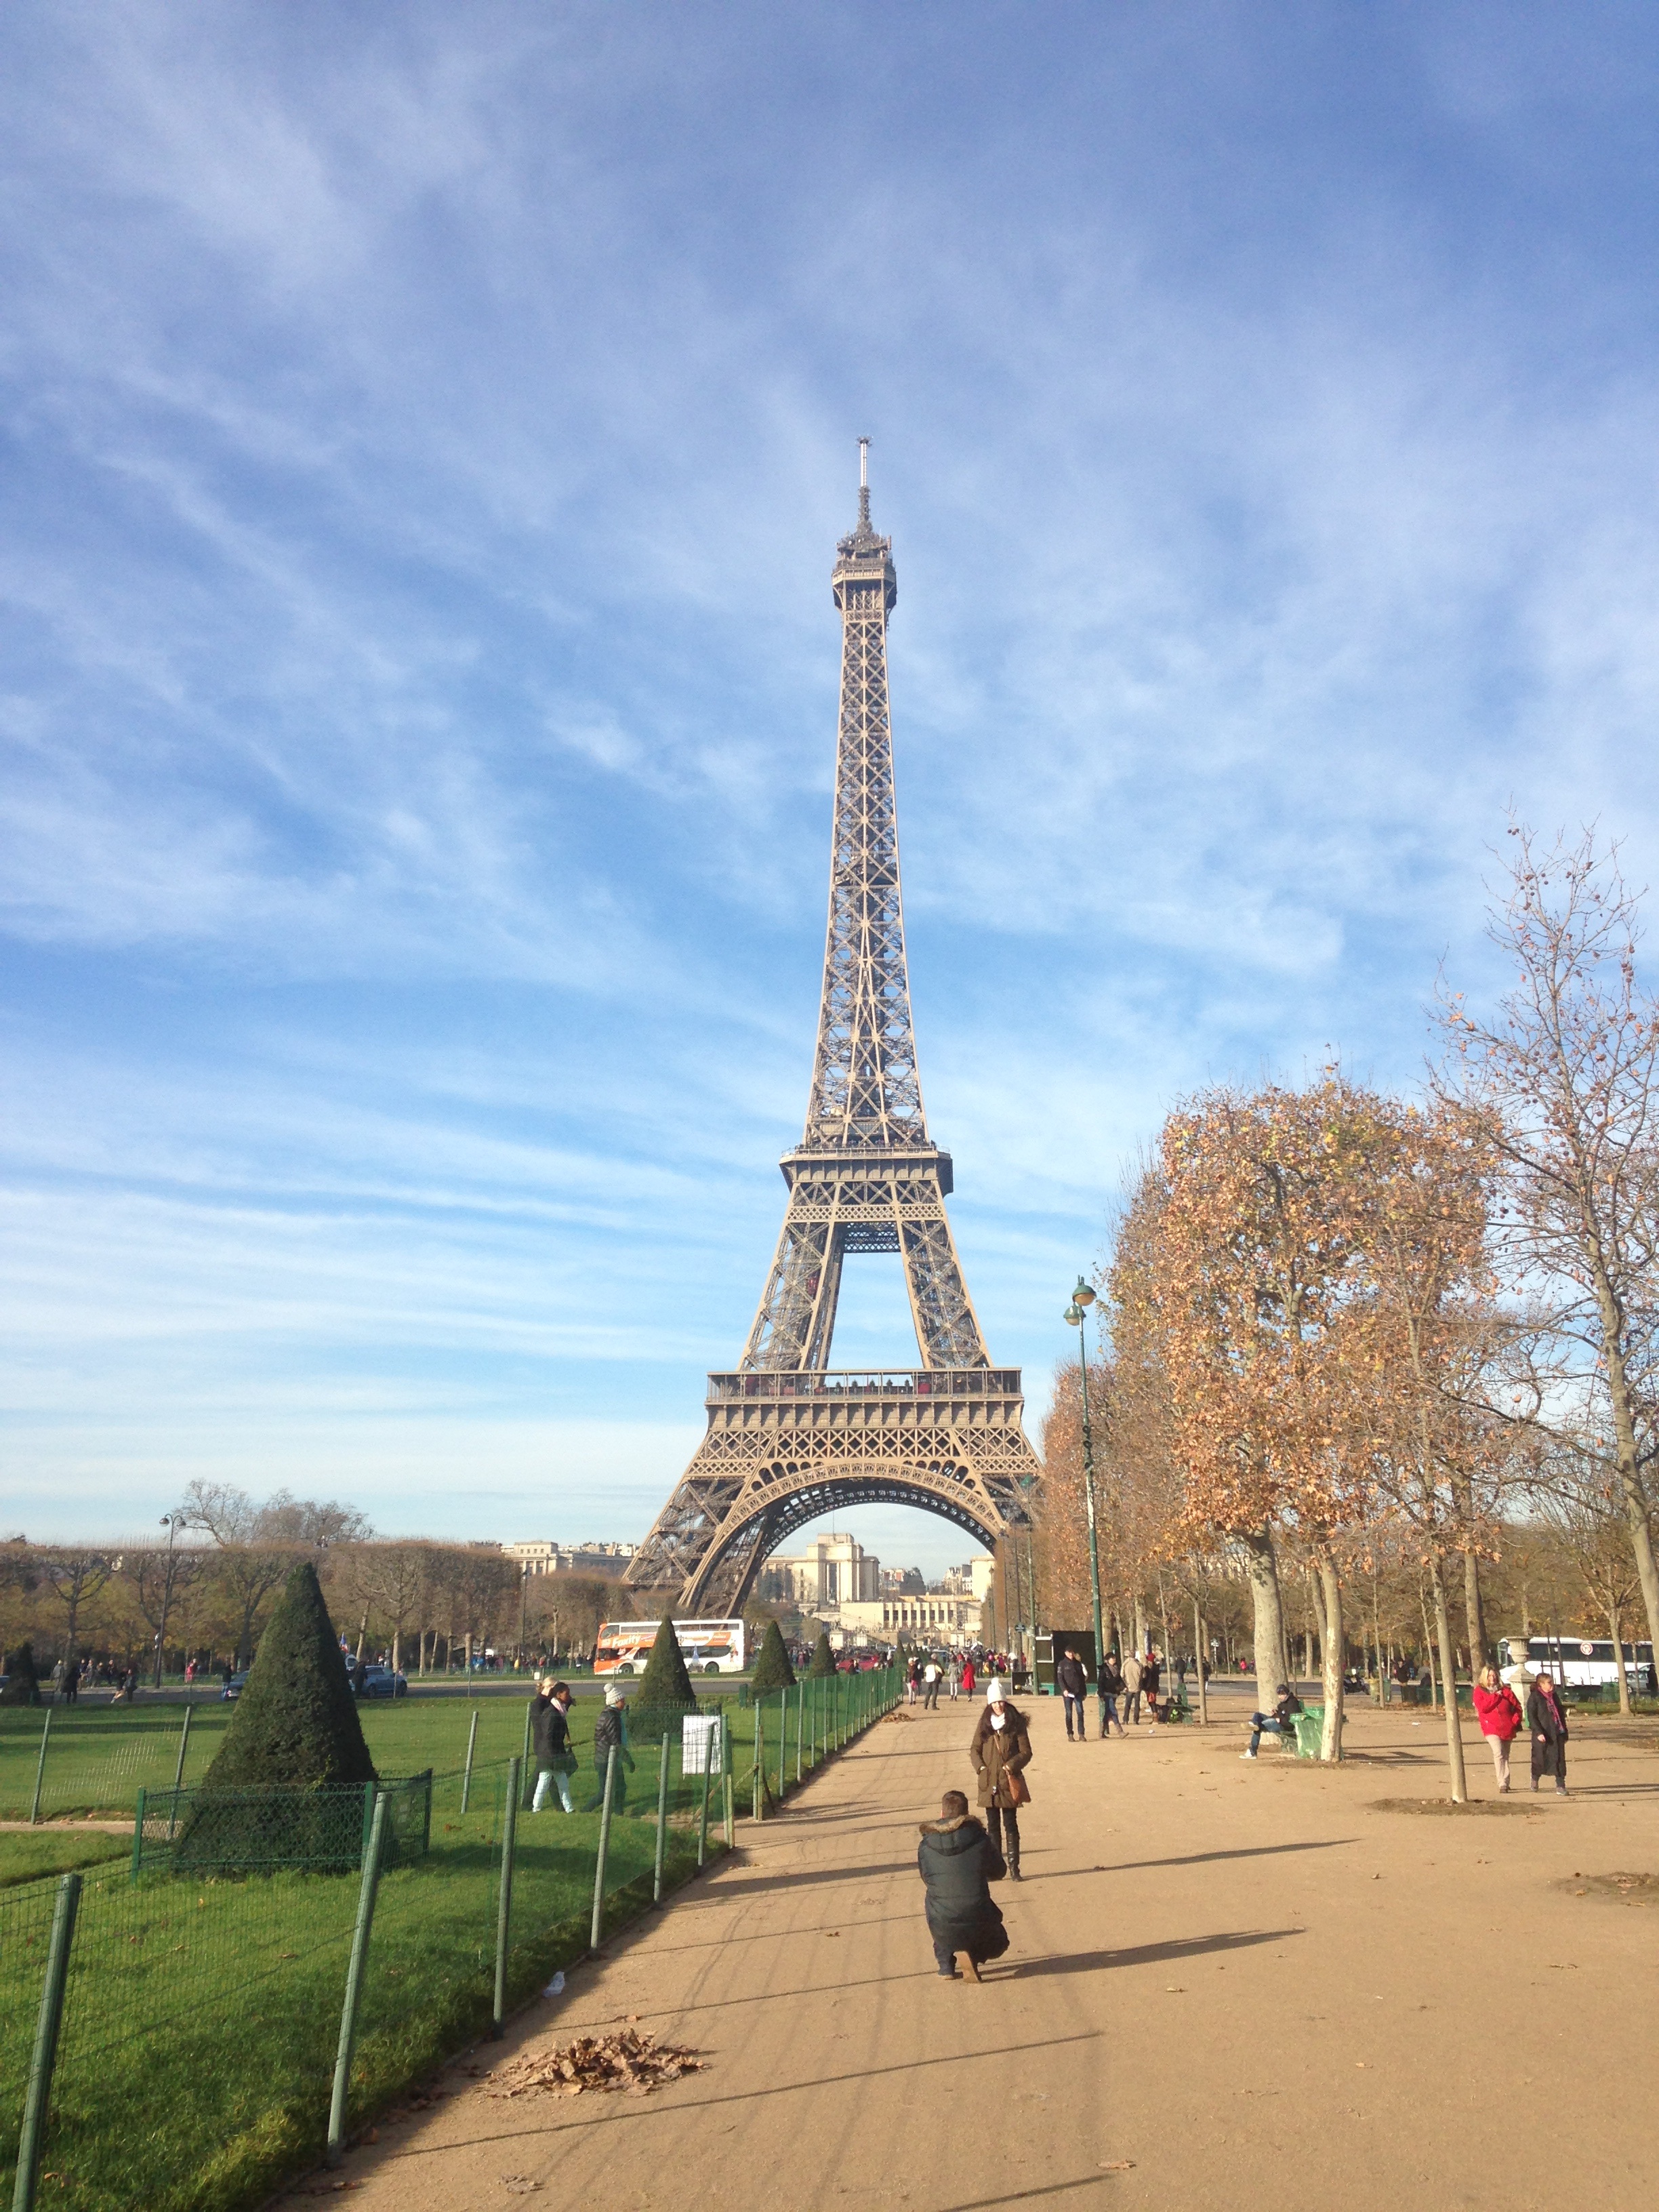
paris, monument, france, tower, landmark, the eiffel tower, spire, town square